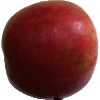
Label: Apple Crimson Snow 1